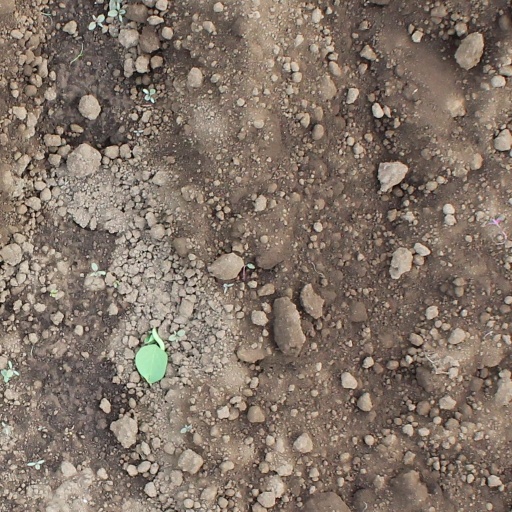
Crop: soybean